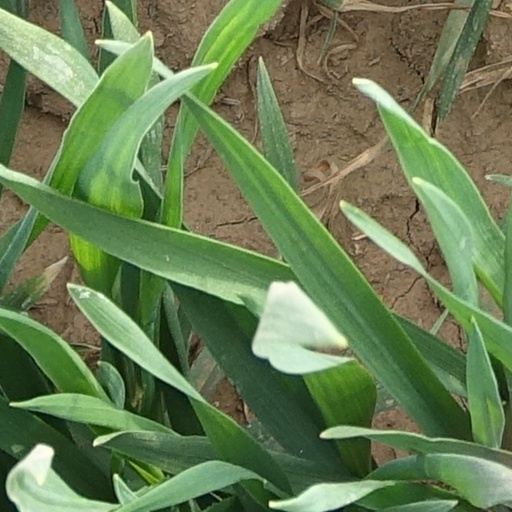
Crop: wheat